Puebla (city)

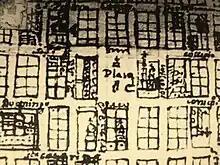
1698 map of the city

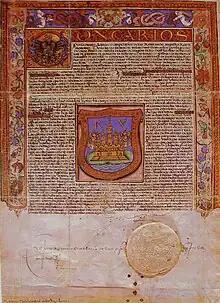
Cédula Real which grants the colonial coat of arms to the city of Puebla de los Angeles and which was granted by Charles V, Holy Roman Emperor in the city of Valladolid on July 20, 1538.

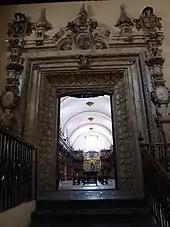
The Biblioteca Palafoxiana, founded by priest Juan de Palafox y Mendoza in 1646, is recognized by UNESCO for being the first public library in the Americas.

The city was founded in 1531 within the Valley of Cuetlaxcoapan as a Spanish city, not on the foundation of an existing indigenous city-state. The official date of foundation is 16 April 1531, however, this first attempt at settlement failed due to constant flooding of the site right next to the river. Several rivers flow through the Valley of Puebla, the San Francisco, Atoyac and the Alseseca. This valley was bordered by the indigenous city-states turned colonial towns of Cholula, Tlaxcala, Huejotzingo and Tepeaca, all of which had large indigenous populations. After the city's foundation, this valley became the main route between Mexico City and Veracruz, the port on the Caribbean coast and the connection to Spain.